Cloud County Courthouse (Kansas)

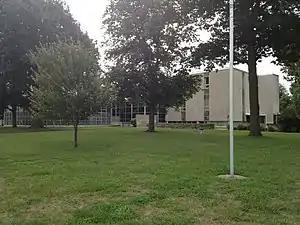

The Cloud County Courthouse, located at 811 Washington Street in Condordia, is the seat of the government of Cloud County, Kansas. Concordia has been the county seat since 1870. The courthouse was built from 1958 to 1959 by contractor Rhode Construction Company.